Enrique Silva Cimma

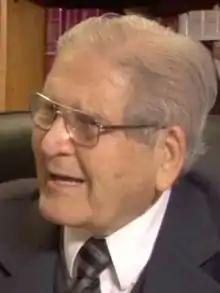
Enrique Silva Cimma

Enrique Silva Cimma (November 11, 1918 – July 14, 2012) was a Chilean politician, academic and lawyer. Silva served as Foreign Minister of Chile from 1990 to 1994. In addition to a long political career, Silva taught at the University of Chile for much of his life. He wrote more than thirty books, many focusing on law.